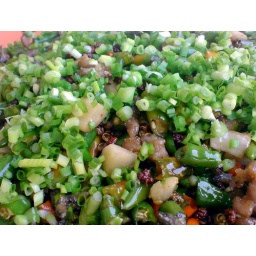
Very spicy Chongqing chicken underneath all the green